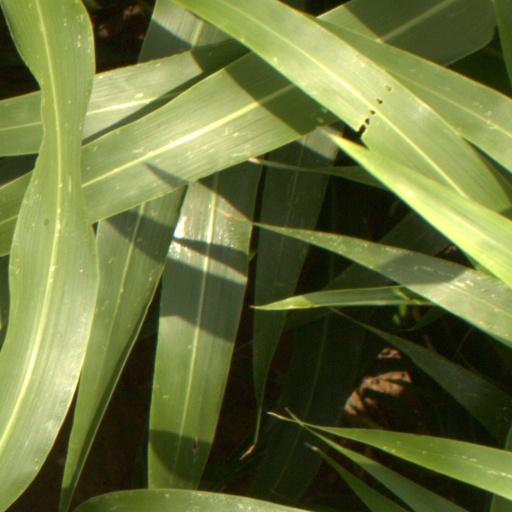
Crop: sorghum